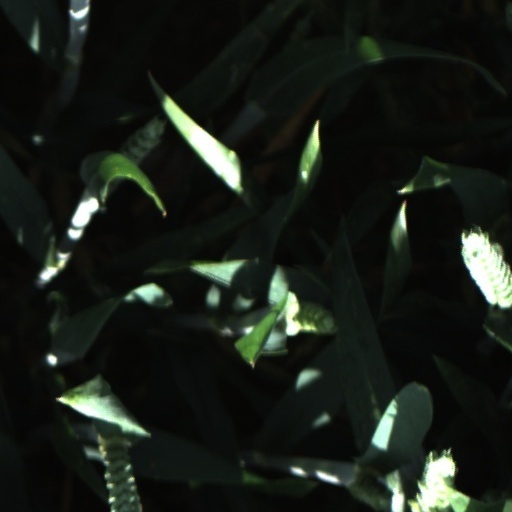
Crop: wheat